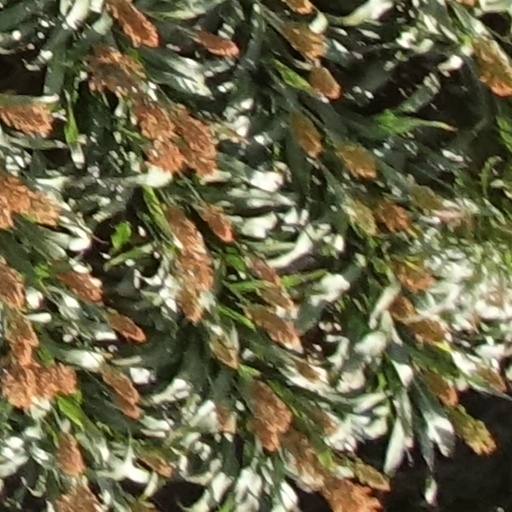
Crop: sorghum